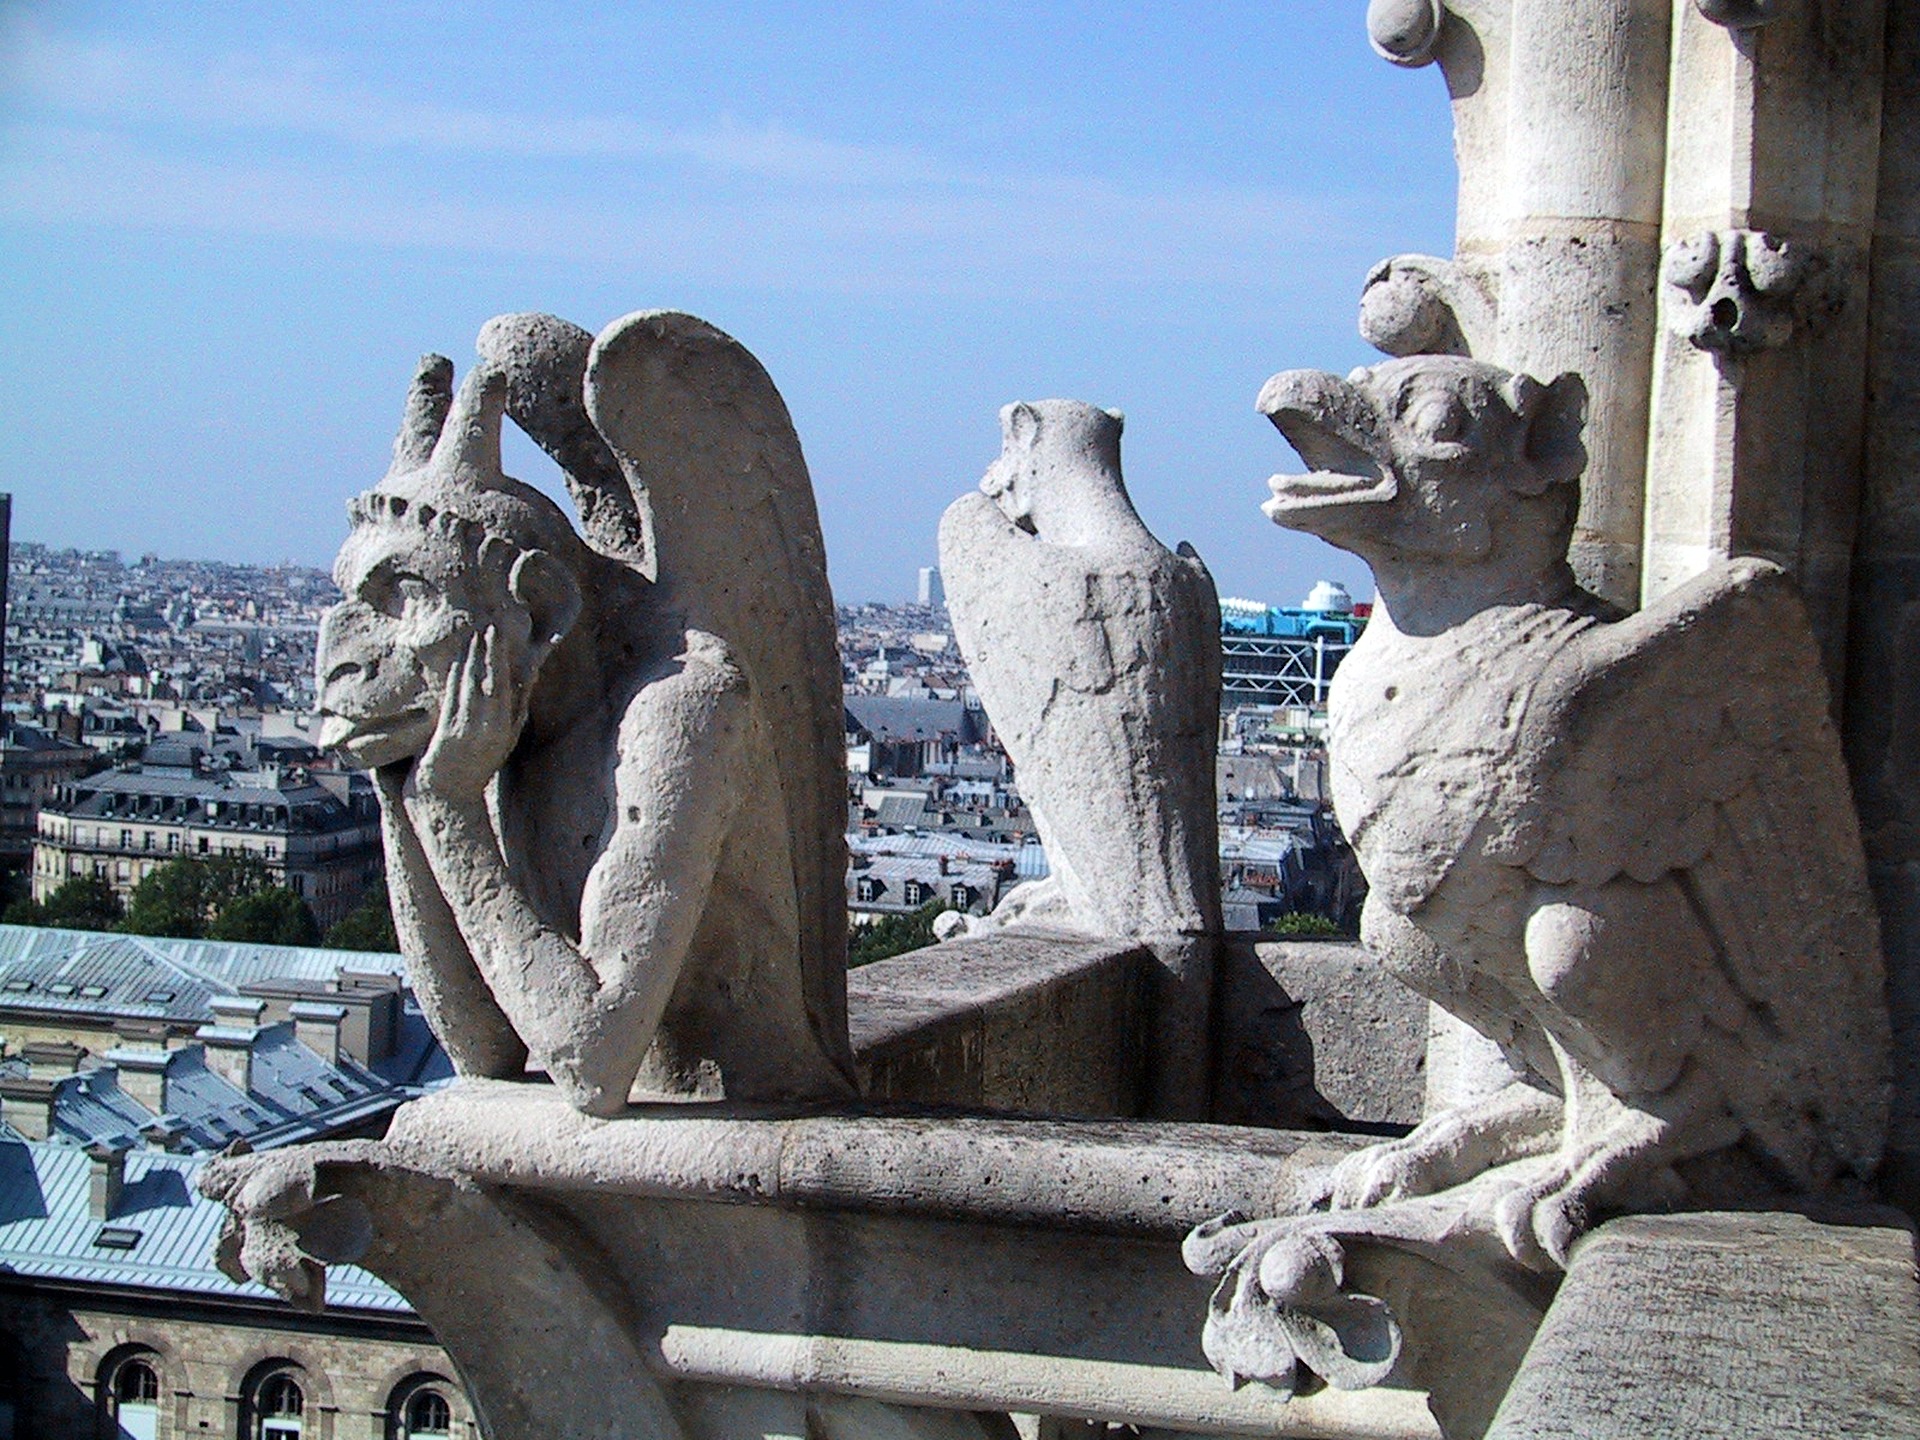
rock, view, paris, monument, travel, france, statue, cathedral, tourism, gargoyle, sculpture, art, temple, carving, notre dame, stone carving, gargoyles, ancient history